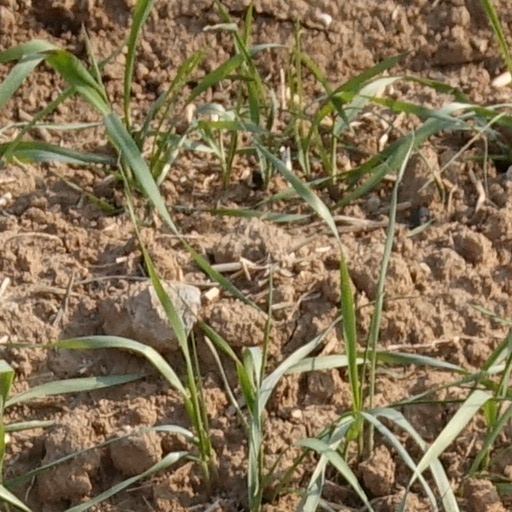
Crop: wheat